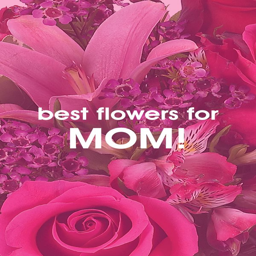
get the best flowers for mom this mother 's day !